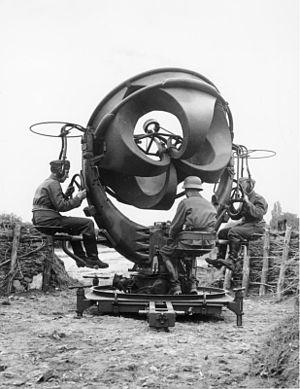
Un aérophone est un dispositif d'écoute destiné à détecter les aéronefs en approche au bruit de leur moteur. Principalement utilisé pendant les conflits de la première moitié du XXᵉ siècle, il précède l'apparition du radar.